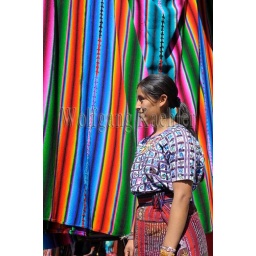
Guatemala, highlands, lake atitlan, santiago, street scene, young mayan woman in front of colorful fabrics